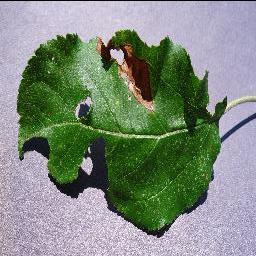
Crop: apple
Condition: black_rot